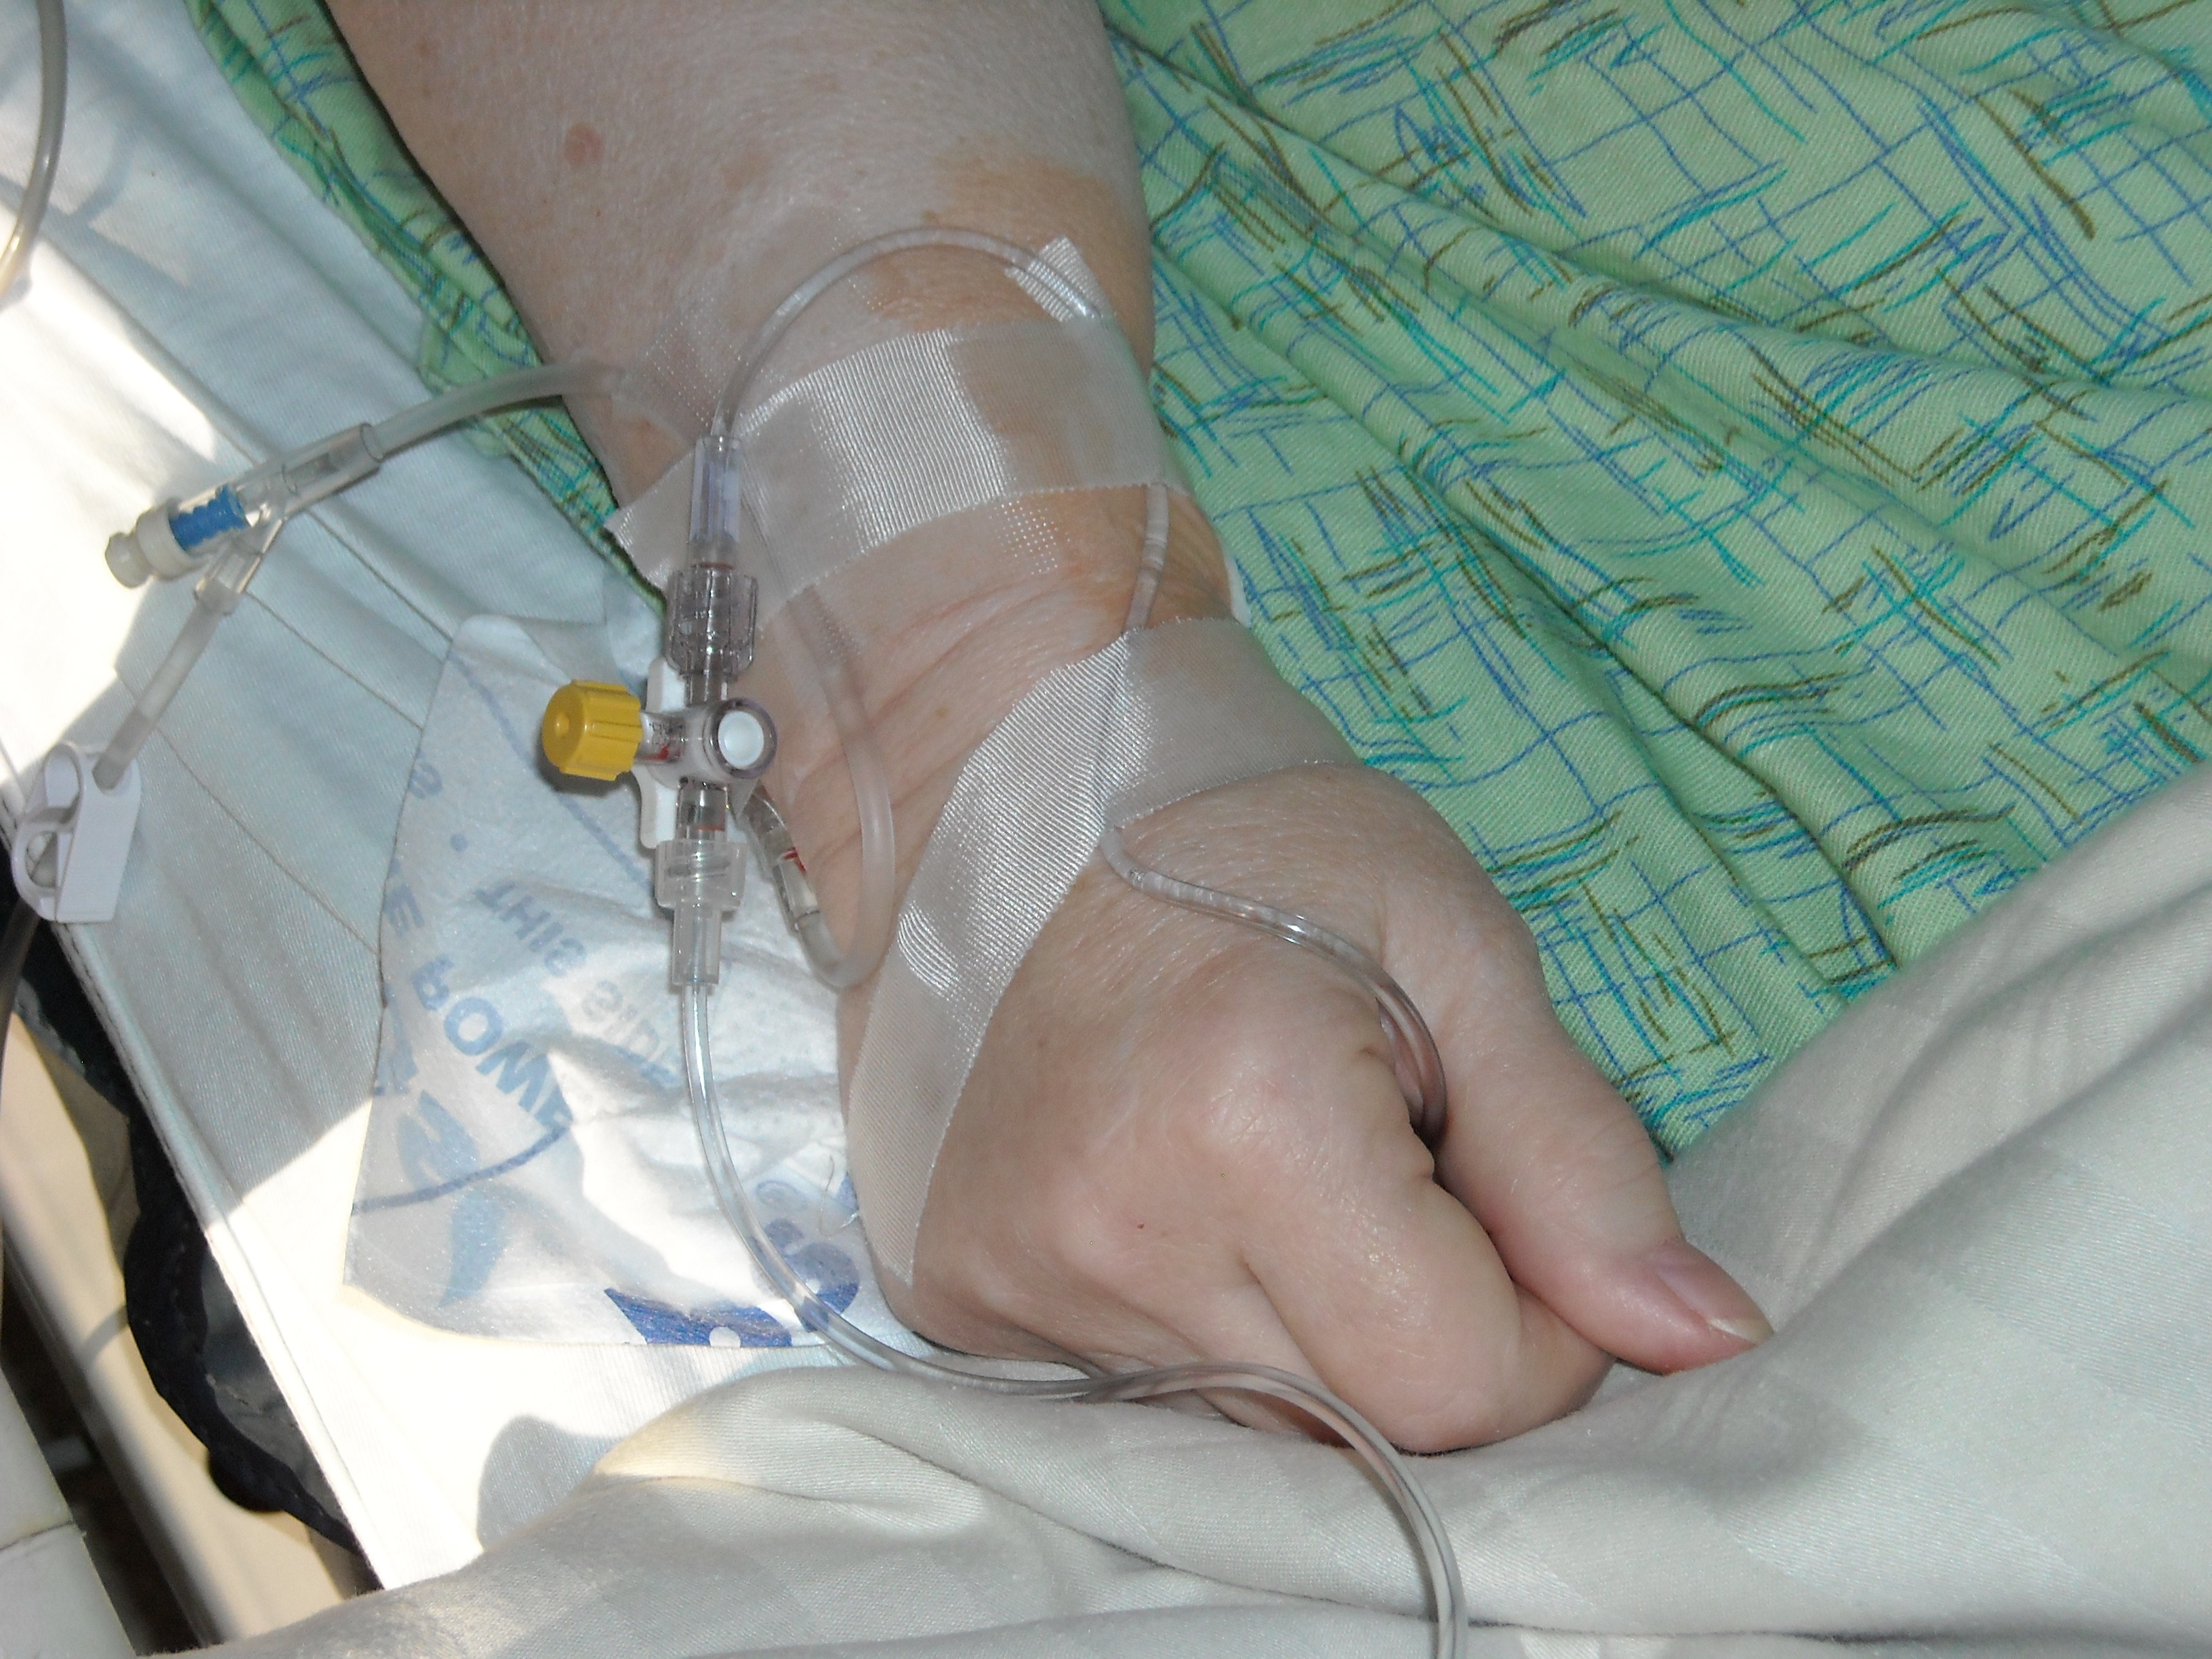
hand, leg, finger, arm, muscle, mouth, chest, human body, wrist, thigh, hospital, organ, medical, illness, patient, iv, sense, intravenous